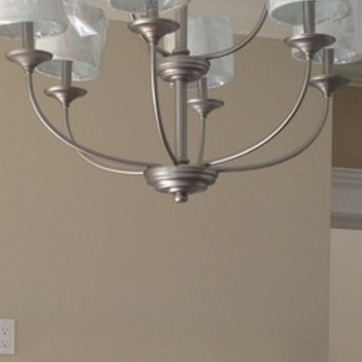
Material: metal